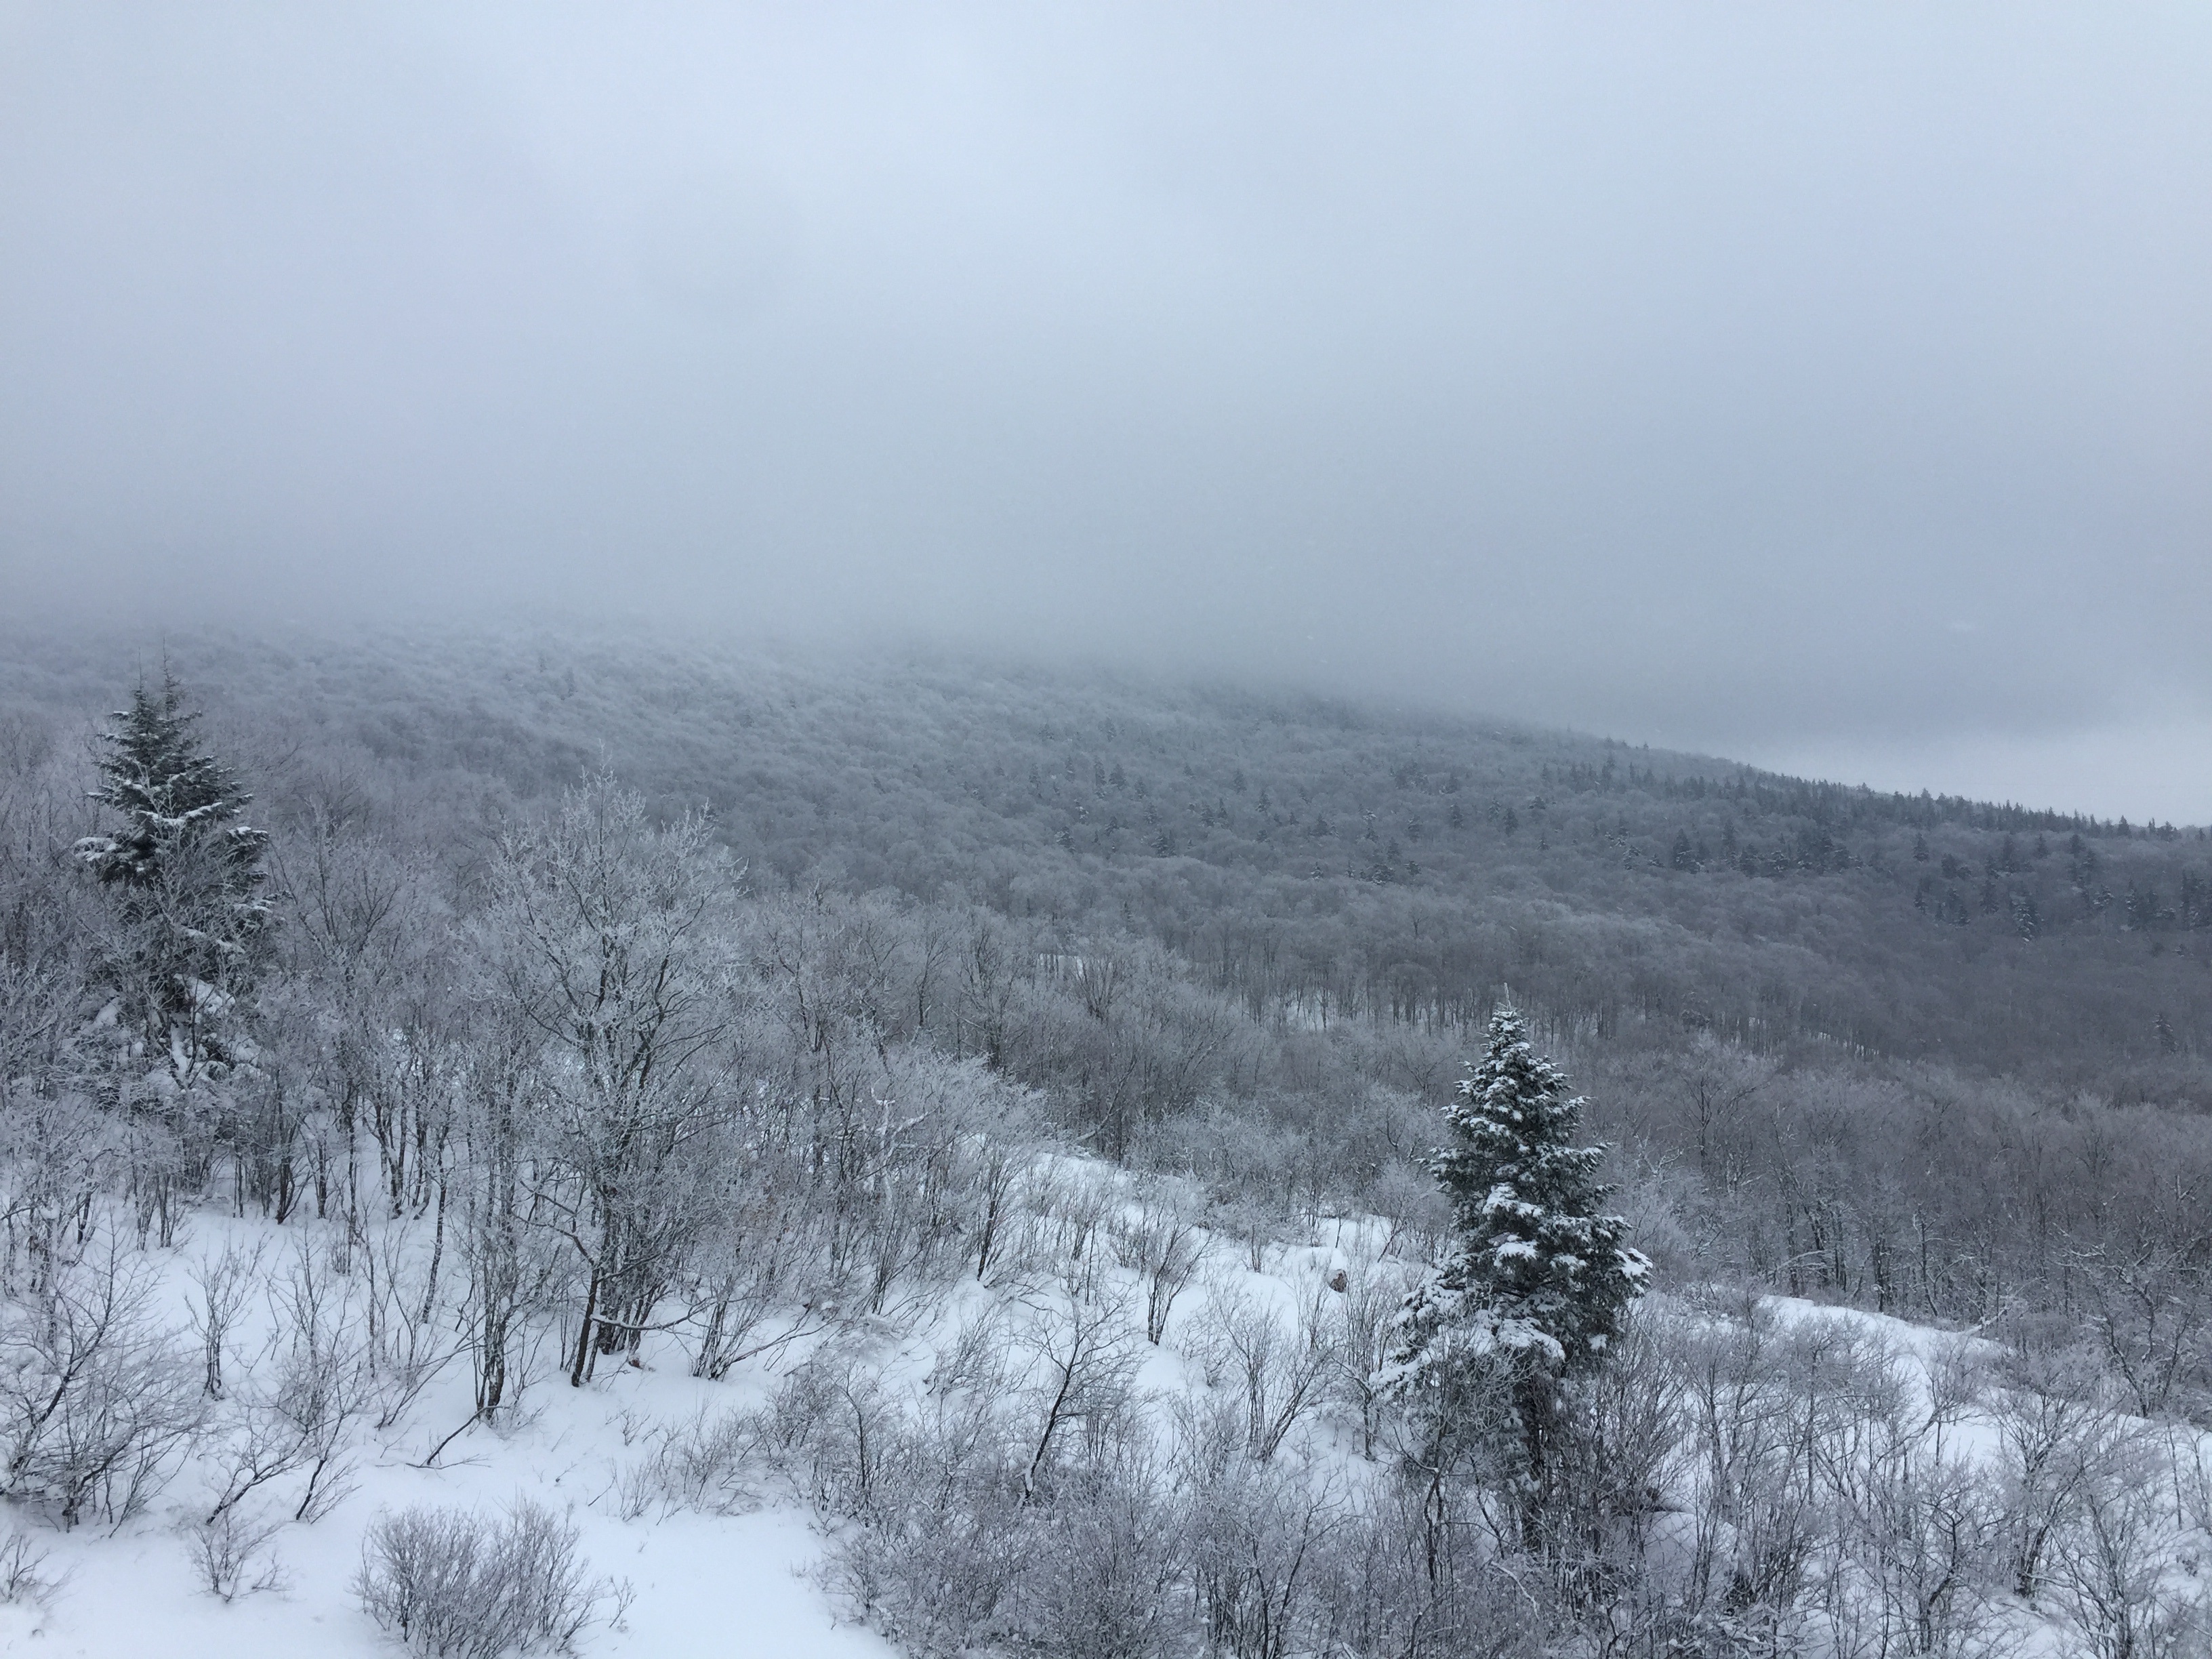
tree, forest, wilderness, mountain, snow, winter, fog, mist, frost, weather, season, ridge, plateau, habitat, freezing, natural environment, atmospheric phenomenon, mountainous landforms, geological phenomenon